USS Constitution vs HMS Guerriere

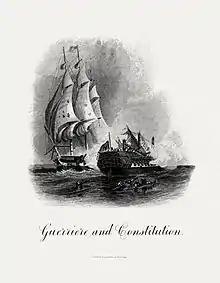
"Guerriere and Constitution", a BEP engraving.

Once the range had closed to within a few hundred yards, Captain Hull ordered extra sail (the foresail and main topgallant sail) to be set, to close the distance quickly. Dacres did not match this maneuver, and the two ships began exchanging broadsides at "half pistol-shot", with "Constitution" to starboard and "Guerriere" to port. After fifteen minutes of this exchange, during which "Guerriere" suffered far more damage than "Constitution" due to the latter's larger guns and thicker hull, "Guerriere" mizzenmast fell overboard to starboard, acting like a rudder and dragging her around. This allowed "Constitution" to cross ahead of "Guerriere", firing a raking broadside which brought down the main yard. Hull then wore ship to cross "Guerriere" bow again, firing another raking broadside, but the maneuver was cut too close and "Guerriere" bowsprit became entangled in the rigging of "Constitution" mizzenmast.